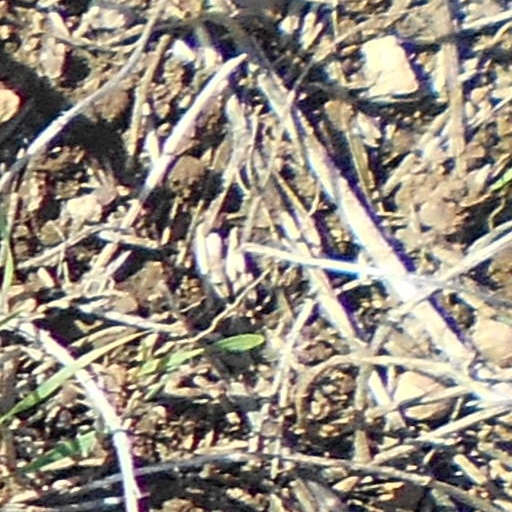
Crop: wheat